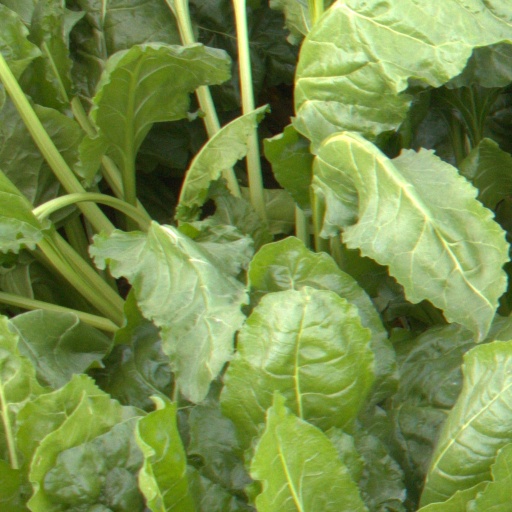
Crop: sugar beet